Fidel Castro

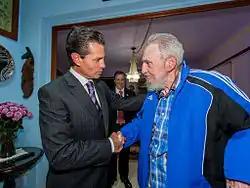
Castro with Mexican president Enrique Peña Nieto, January 2014; even in retirement, Castro continued his involvement with politics and international affairs.

Although despising Argentina's right-wing military junta, Castro supported them in the 1982 Falklands War against Britain and offered military aid to the Argentinians. Castro supported the leftist New Jewel Movement that seized power in Grenada in 1979, befriending Grenadine president Maurice Bishop and sending doctors, teachers, and technicians to aid the country's development. When Bishop was executed in a Soviet-backed coup by hard-line Marxist Bernard Coard in October 1983, Castro condemned the killing but cautiously retained support for Grenada's government. However, the US used the coup as a basis for invading the island. Cuban soldiers died in the conflict, with Castro denouncing the invasion and comparing the US to Nazi Germany. In a July 1983 speech marking the 30th anniversary of the Cuban Revolution, Castro condemned Reagan's administration as a "reactionary, extremist clique" who were waging an "openly warmongering and fascist foreign policy". Castro feared a US invasion of Nicaragua and sent Ochoa to train the governing Sandinistas in guerrilla warfare but received little support from the USSR.